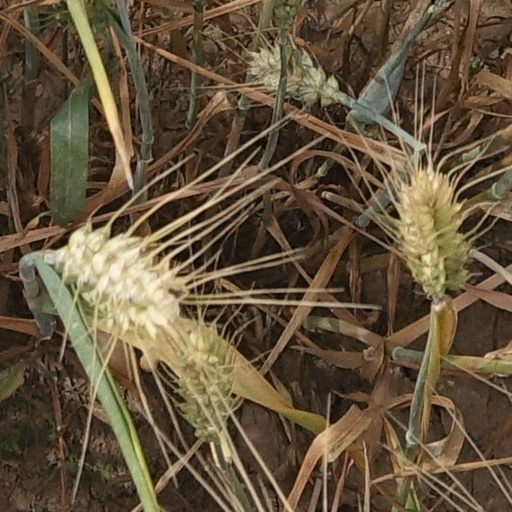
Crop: wheat